Merchant aircraft carrier

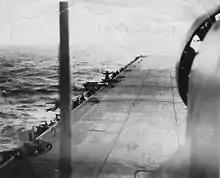
Fairey Swordfish landing on the deck of the "Empire MacKay" in the North Atlantic in 1944

The only aircraft types to be flown operationally from MAC ships were the Fairey Swordfish Mks. II and III. The flight deck was only wider than the Swordfish wing span, and a Swordfish fully loaded with RP-3 rockets and depth charges might require rocket-assisted take-off gear (RATOG) to launch in unfavourable wind conditions. The normal complement of aircraft was four on grain ships and three on tankers. The tankers were, however, capable of routinely carrying four aircraft and the Dutch MACs "Gadila" and "Macoma" did so on a number of occasions, while the only report of four aircraft on board a British tanker related to an emergency diversion. Lieutenant (later Captain) Eric "Winkle" Brown made a trial landing of a Martlet fighter onto "Amastra" in October 1943 when the use of MACs in the Pacific was being briefly considered.